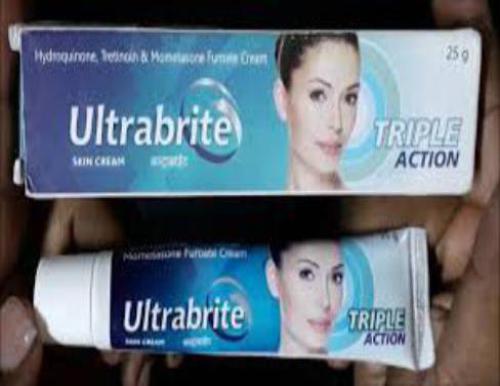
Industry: Medical